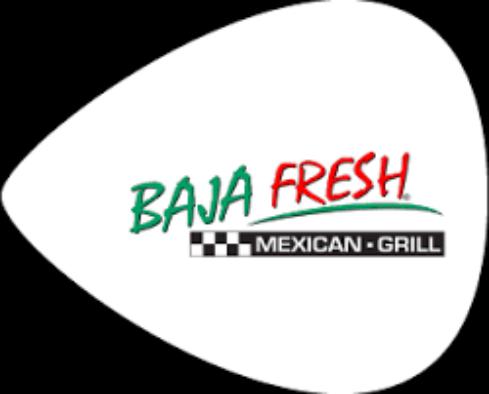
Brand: Baja Fresh
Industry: Food